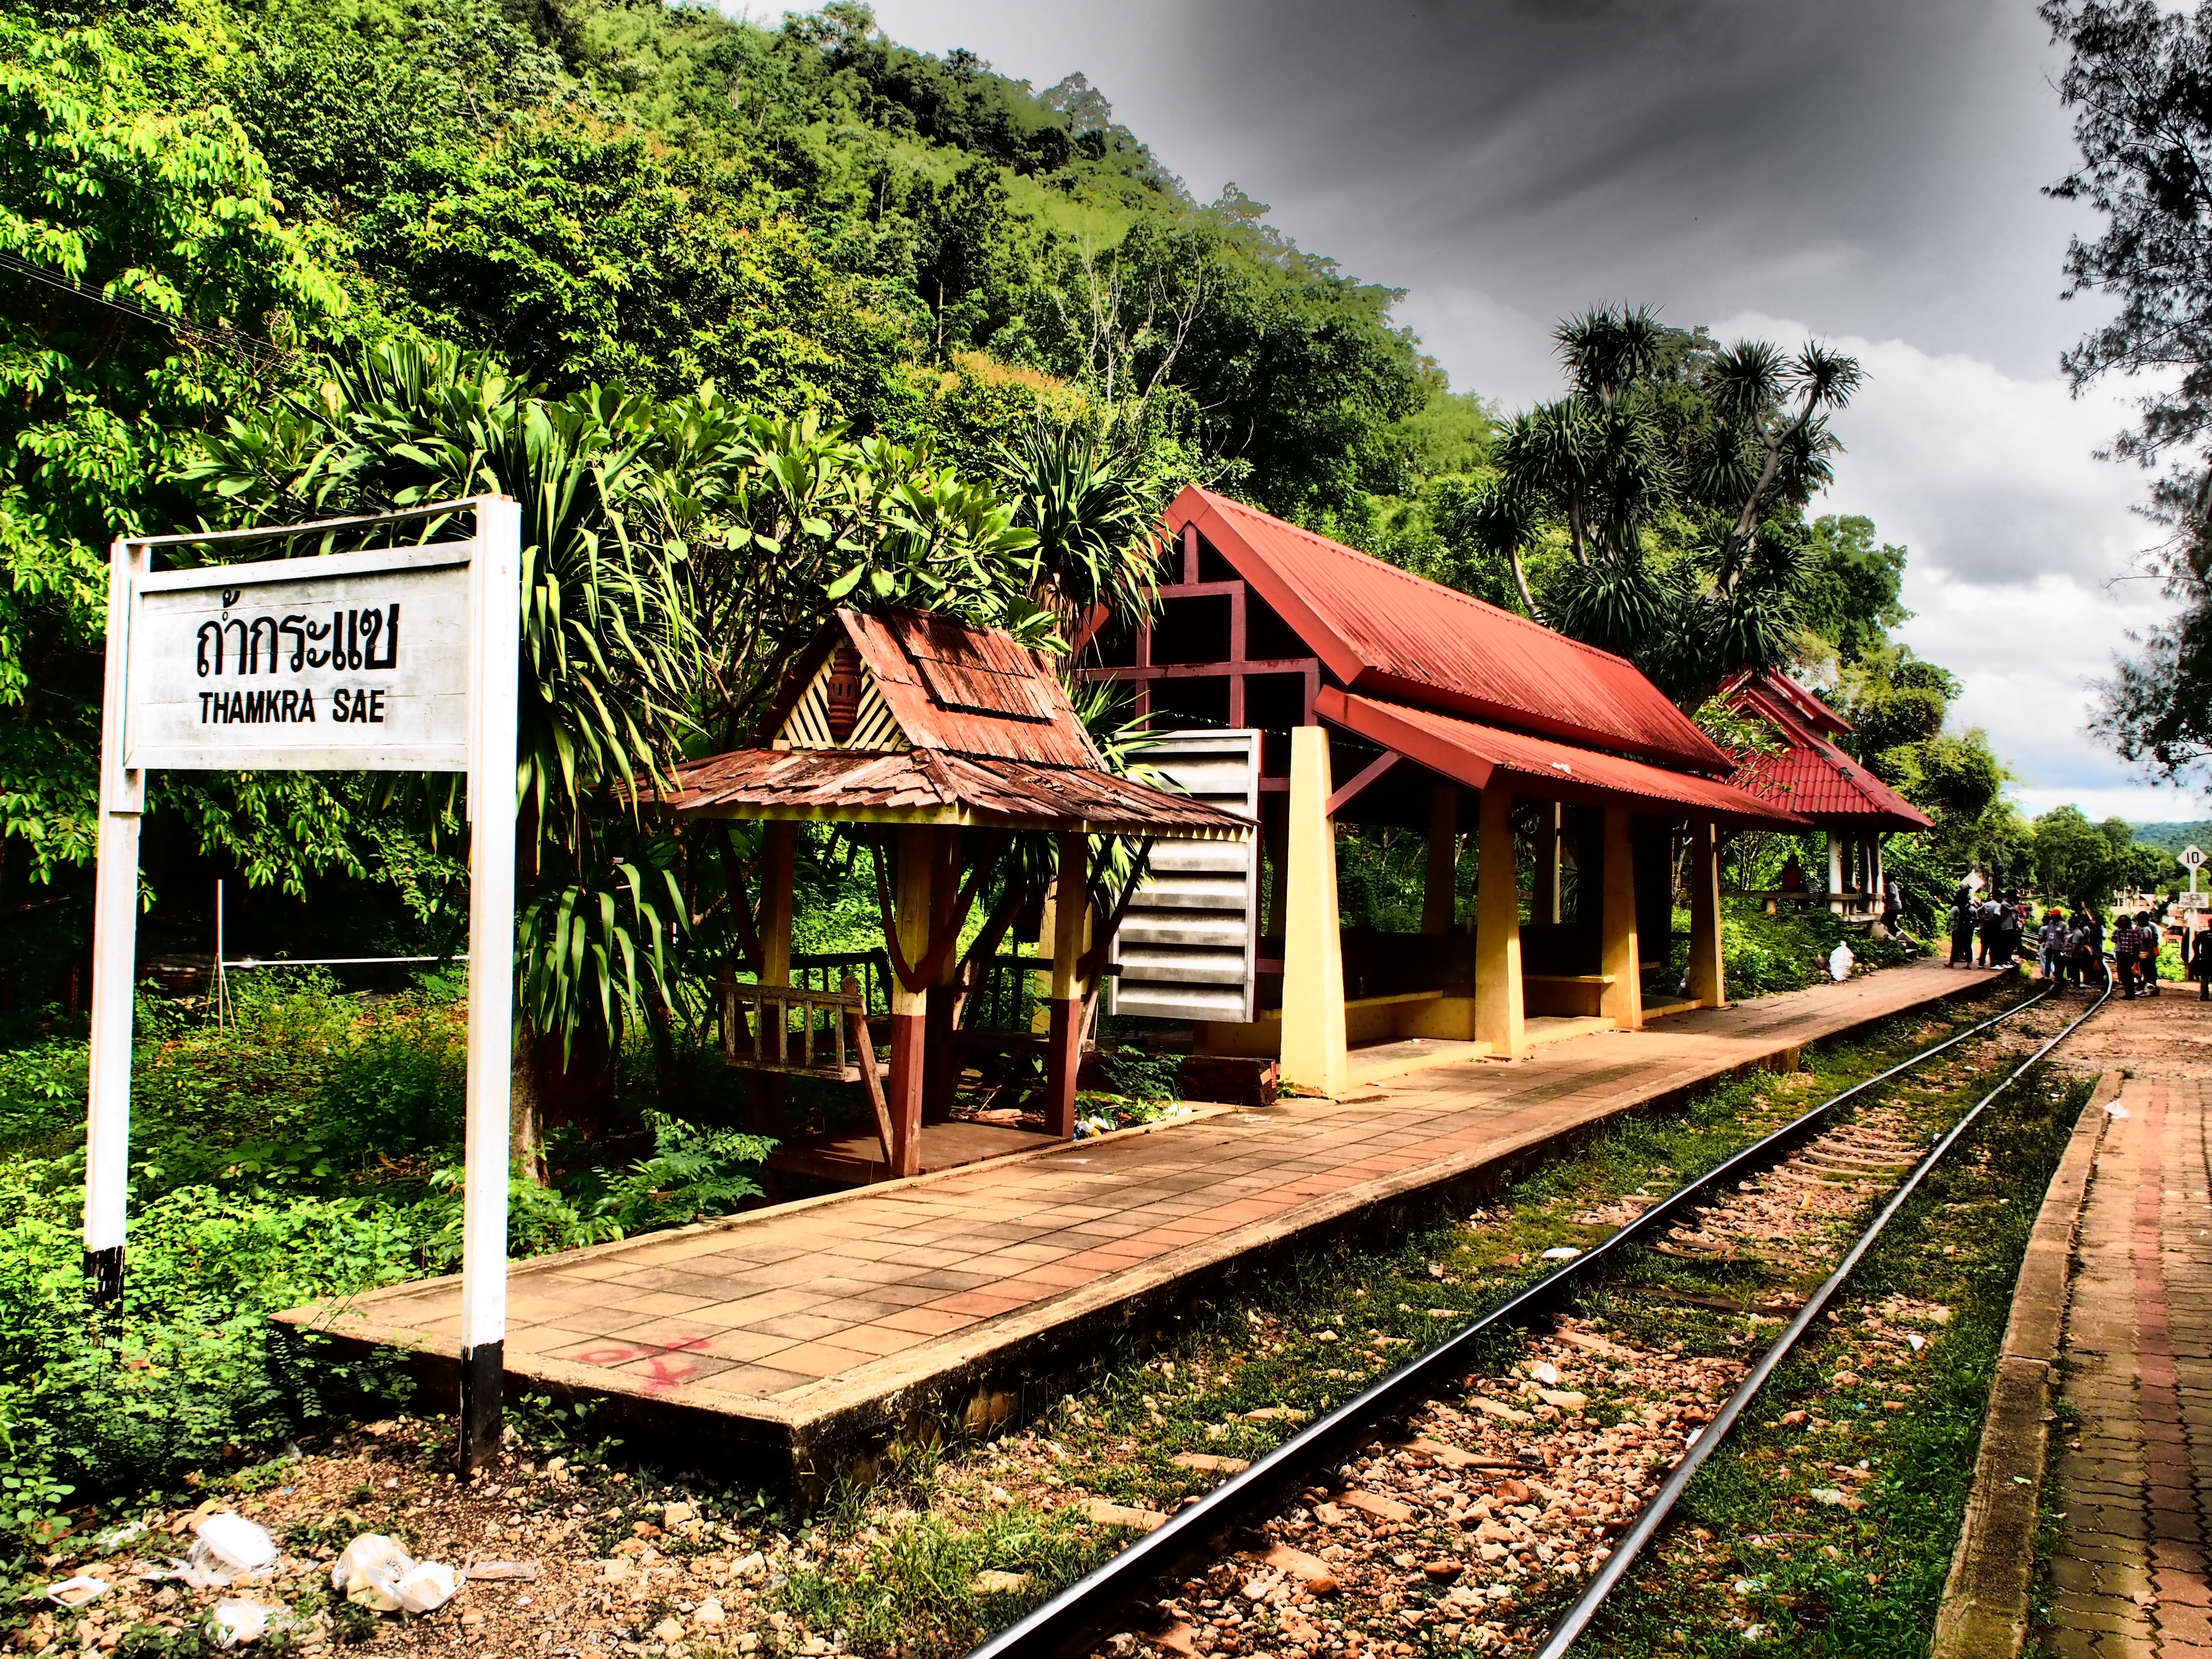
track, railroad, flower, travel, transport, vehicle, station, thailand, life, rural area, yut, thamkra sae